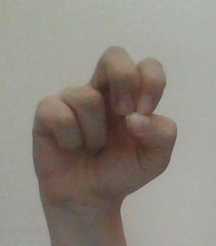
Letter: gaaf